Crossing Hennessy

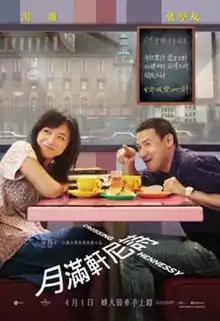
Theatrical release poster

Crossing Hennessy is a 2010 Hong Kong romantic comedy film directed by Ivy Ho. It stars Jacky Cheung and Tang Wei. The film is a remake of "Crossing Delancey" (1988).